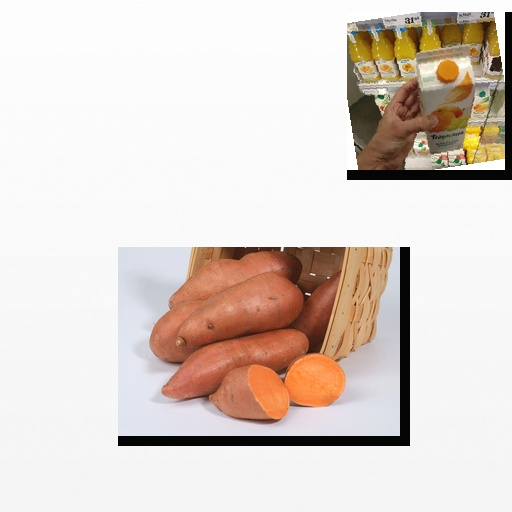
Food items: mandarin_juice, sweet_potato